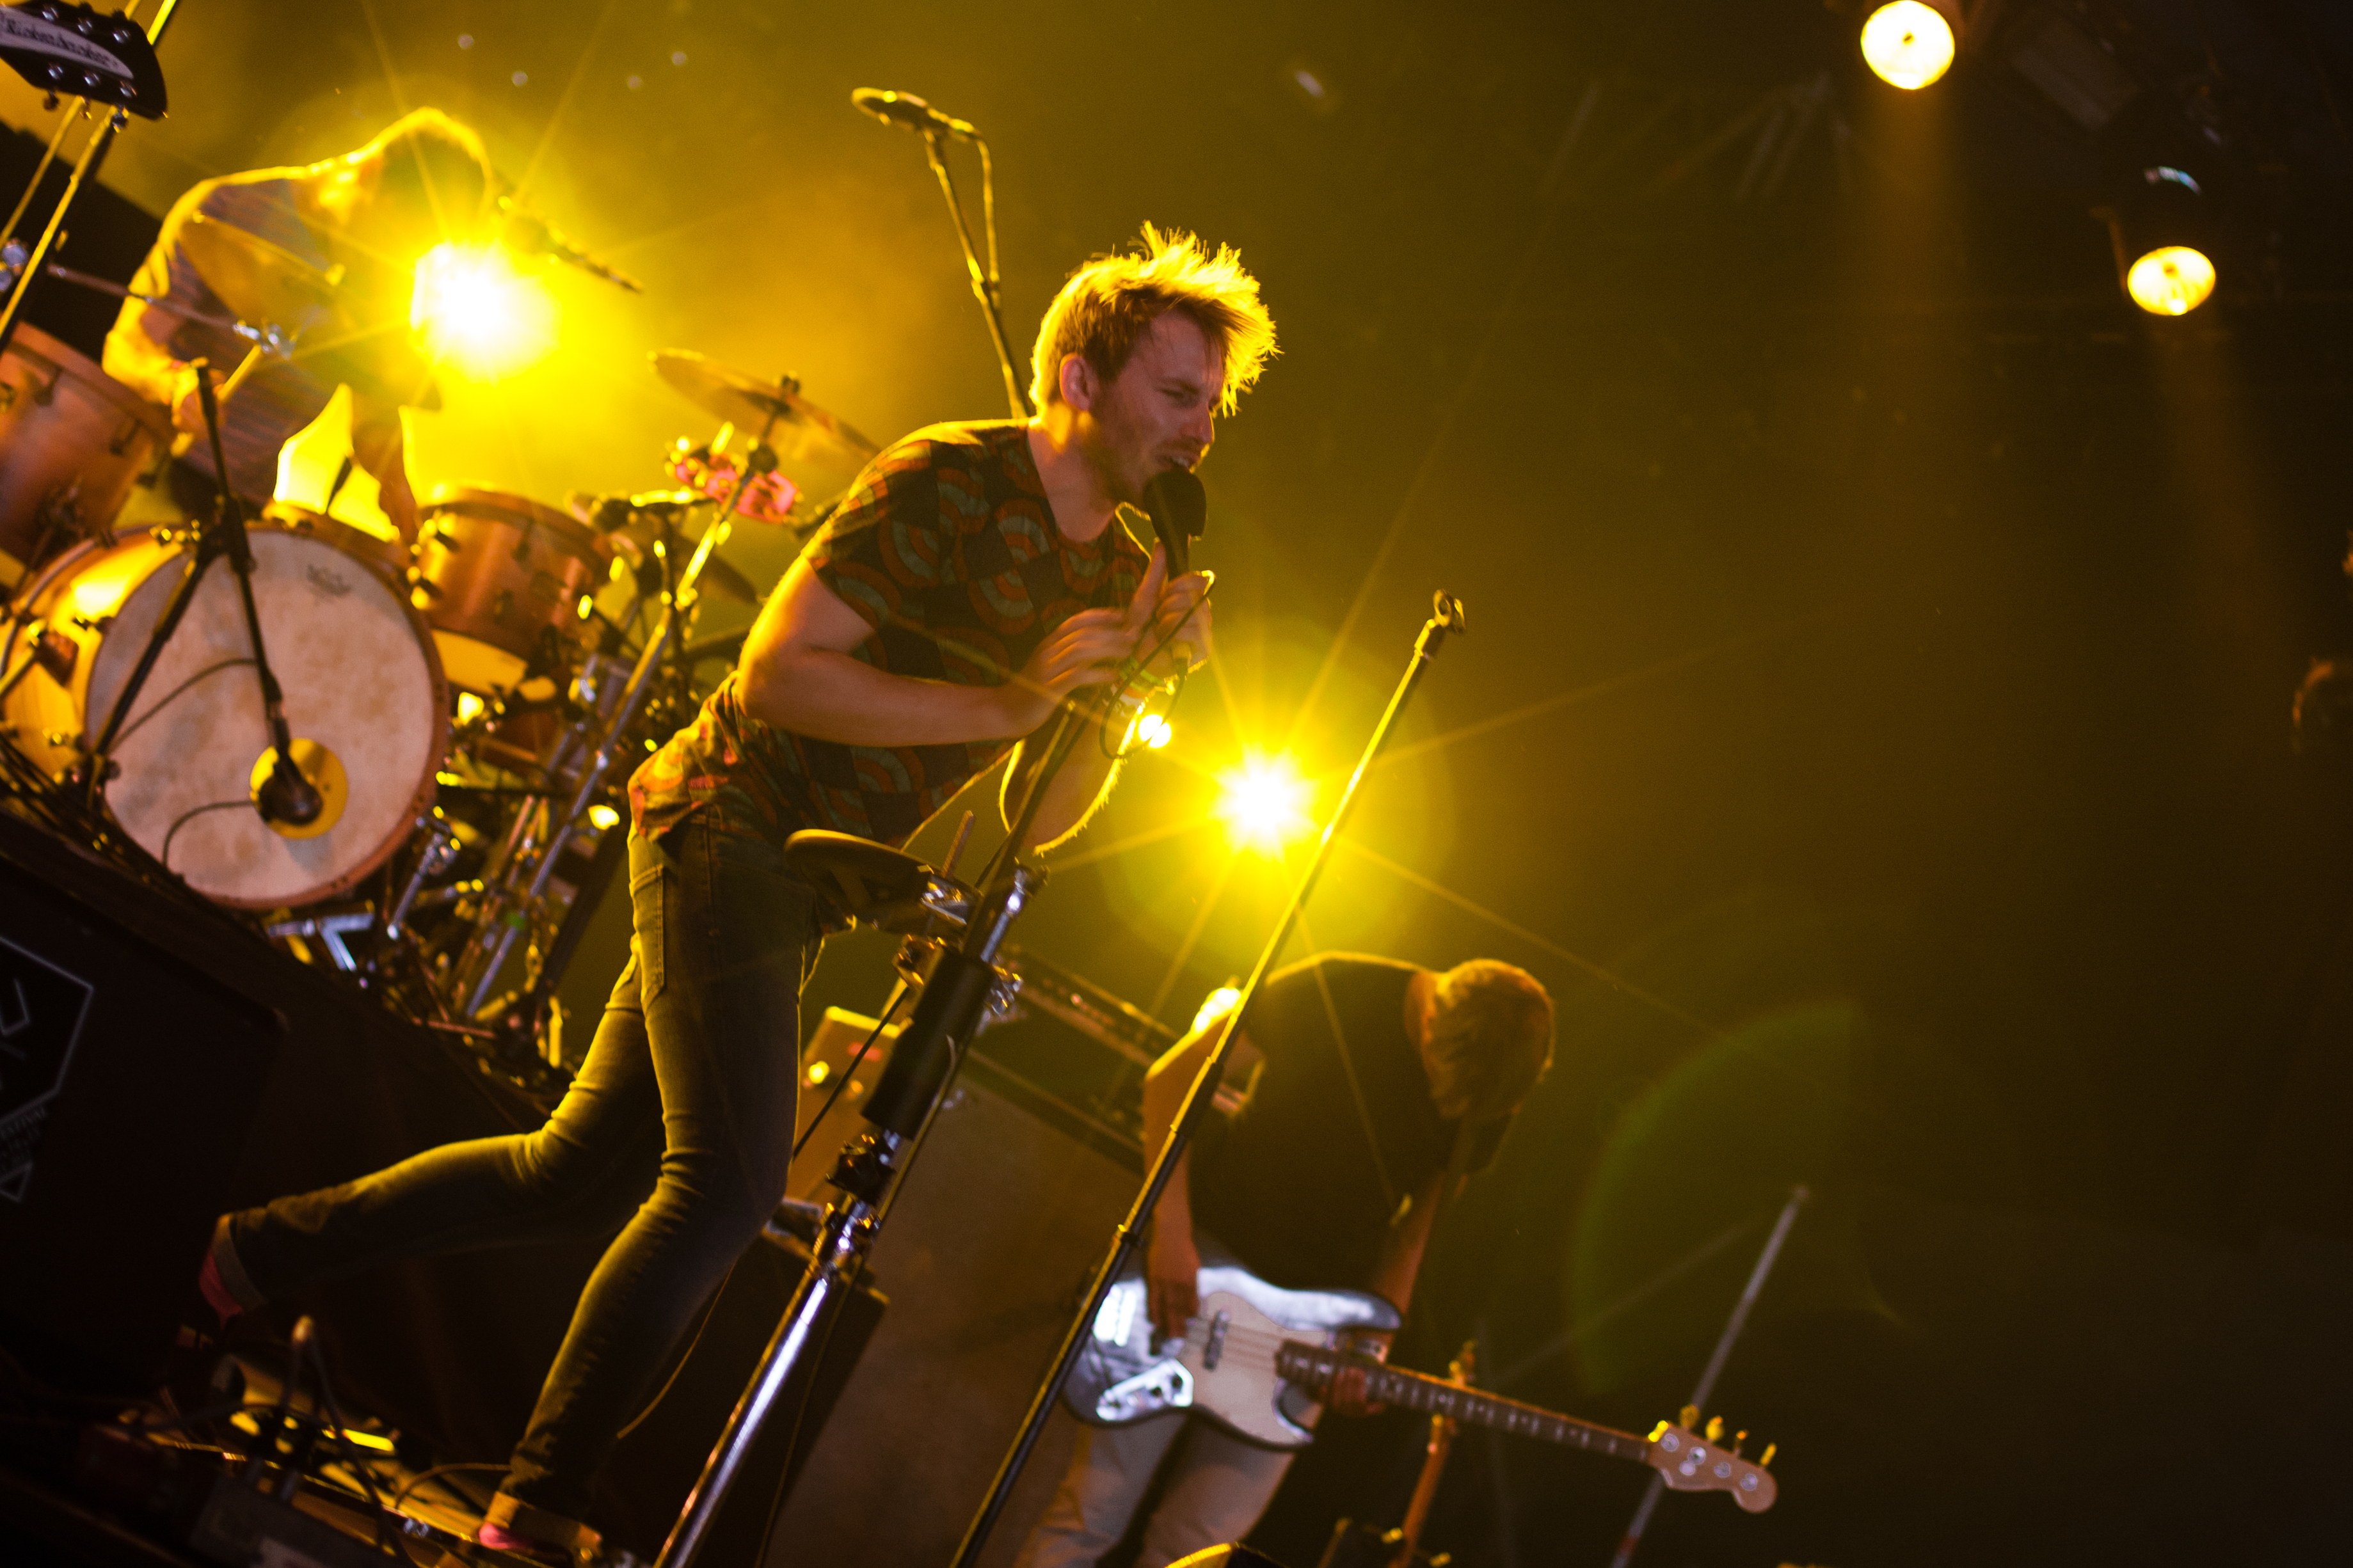
music, concert, band, live, canon, musician, festival, 40d, gig, stage, 2012, dour, willow, performance, bassist, event, guitarist, drums, drummer, entertainment, performing arts, rock concert, musical ensemble